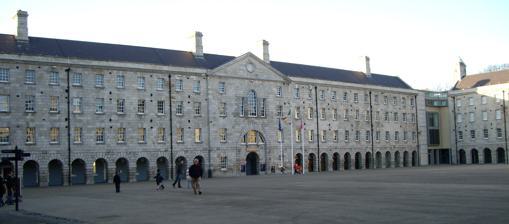
Building: Collins Barracks, Dublin
Country: Ireland
Year built: 1702
Barracks building This article is about Collins Barracks (National Museum of Ireland). For the barracks of the same name in Cork, see Collins Barracks, Cork . Collins Barracks, Dublin Dún Uí Choileáin, Baile Átha Cliath Dublin The main barracks square of Collins Barracks Collins Barracks, Dublin Location within Dublin Coordinates 53°20′54″N 6°17′09″W / 53.34837°N 6.28581°W / 53.34837; -6.28581 Type Barracks Site information Operator Irish Army Site history Built 1702 Built for War Office In use 1702—1997 Collins Barracks ( Irish : Dún Uí Choileáin ) is a former military barracks in the Arbour Hill area of Dublin , Ireland.  The buildings now house the National Museum of Ireland – Decorative Arts and History . Previously housing first British Armed Forces and later Irish Army garrisons through three centuries, the barracks were the oldest continuously occupied example in the world. Built in 1702, and further extended in the late 18th century and 19th century, the complex's main buildings are neo-classical in style. Originally called simply The Barracks , and later The Royal Barracks , the name was changed in 1922 by the Irish Free State to "Collins Barracks", in honour of Michael Collins , who had been killed earlier that year. Since 1997 the barracks have been home to collections of the National Museum of Ireland (for Decorative Arts and History exhibits), and the original structures have seen some award-winning redevelopment and conservation work to support this new role. History 18th century to 1920s – British garrison An early illustration of the barracks taken from Charles Brooking's map of Dublin (1728) Save for the Royal Hospital Kilmainham , the barracks is the earliest public building in Dublin, and was built from 1701 by the then Surveyor General under Queen Anne , Thomas de Burgh . (Burgh was also the architect of the famous library building at Trinity College Dublin .) Built on a site originally intended for a mansion of the Duke of Ormonde , the complex has several large squares, each open on the south side. The largest square ( Clarke's Square ) has arcaded colonnades on the east and west sides, and the main buildings are faced with granite . The oldest inhabited barracks in Europe (and once one of the largest), it was originally known simply as the Barracks and later the Royal Barracks . Wolfe Tone , one of the main leaders of the 1798 rebellion was held prisoner, court-martialled and convicted of treason at the Barracks. Through the 19th century, up to 1,500 troops of various Regiments of Foot (and up to two troops of horse ) were stationed at the barracks. However, by the 1880s conditions of accommodation were dangerously inadequate, and they were strongly criticised following an investigation by Commissioners of the War Office as levels of disease increased. During the 1916 Easter Rising , the 10th Battalion of the Royal Dublin Fusiliers and other forces were deployed from the Royal Barracks to fight the insurgent Irish Citizen Army and Irish Volunteers who occupied strongly held positions close by on Usher's Island (under Seán Heuston ), the Four Courts (under Ned Daly ), and the GPO (under Pádraig Pearse ). 1920s to 1990s – Irish garrison Bronze relief and plaque commemorating General Richard Mulcahy at Collins Barracks Under the Anglo-Irish Treaty (which marked the end of the Irish War of Independence ), the complex was handed over to troops of the Irish Free State in December 1922. It was almost immediately named Collins Barracks after Michael Collins , the first commander-in-chief of the Free State, who had been killed that year. The barracks housed forces of the Free State Army through the Irish Civil War and for 70 years was home to units of the Eastern Command of the Irish Defence Forces . The 5th Infantry Battalion marched out of the barracks for the last time in 1997. 1997 to present – National Museum of Ireland Main article: National Museum of Ireland Entrance to the National Museum of Ireland, Collins Barracks As part of de-militarisation, the barracks underwent considerable redevelopment – including the conversion and linking of two sides of Clarke Square with glass-faced structures. This work was awarded the country's premier award for architectural conservation, the Silver Medal for Conservation, by Royal Institute of the Architects of Ireland (RIAI). Home to the Decorative Arts and History section of the National Museum, the museum also has galleries dedicated to exhibits on military history. However, the main focus of the galleries is on arts, crafts and wares, including exhibits on: Irish coins and currency, silverware, furniture, folklife and costumes, ceramics, glassware, etc. Prostitution As with most garrison towns in Ireland, prostitution proliferated in areas surrounding barracks' as the impoverished inhabitants of cities and towns would gravitate towards the soldiers who received a steady income. Barrack Street (renamed Benburb Street in 1890), which ran directly in front of the site, became associated with this sex work due to its close proximity to the Royal Barracks. The area was comparable to the Monto whose activities reached a zenith during the 1860s–1950s period and whose profits were also aided by the enormous number of British Army garrisons in the city over the centuries. In 1837, 135 years after the barracks had been established, Barrack Street was described by a visitor as consisting of "a line of brothels and low public-houses" and "filled with the most abandoned crew of rogues and prostitutes which even all Dublin, with its unhappy pre-eminence in that species of population, can produce". In the late nineteenth century the street was chosen as the location for the first Dublin Corporation housing scheme, due to the cheaper cost of purchasing land in areas with long-standing social problems. The street remained a slum for most of the twentieth century, composed of overcrowded tenements and even after the transition of barracks to museum in 1997 the area remained a noted red light district. In May 1997, as many as 100 women were reported to be still working as prostitutes on Benburb Street. Film location The barracks has featured in a number of film and television productions, notably Michael Collins . The rear of the barracks is often used as a period street setting for productions such as Ripper Street , Penny Dreadful and the RTÉ 1916 Rising mini-series Rebellion . See also Prostitution in the Republic of Ireland References